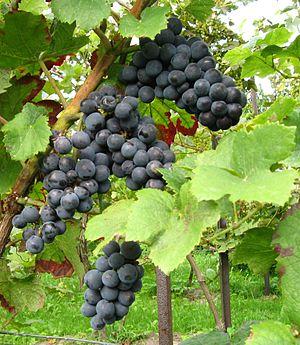
Le pinot noir précoce est un cépage rouge.